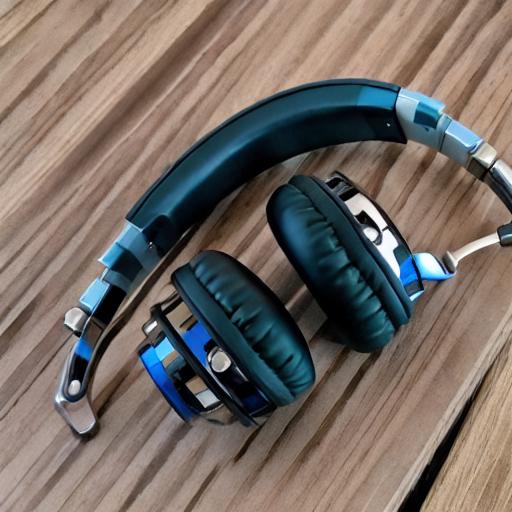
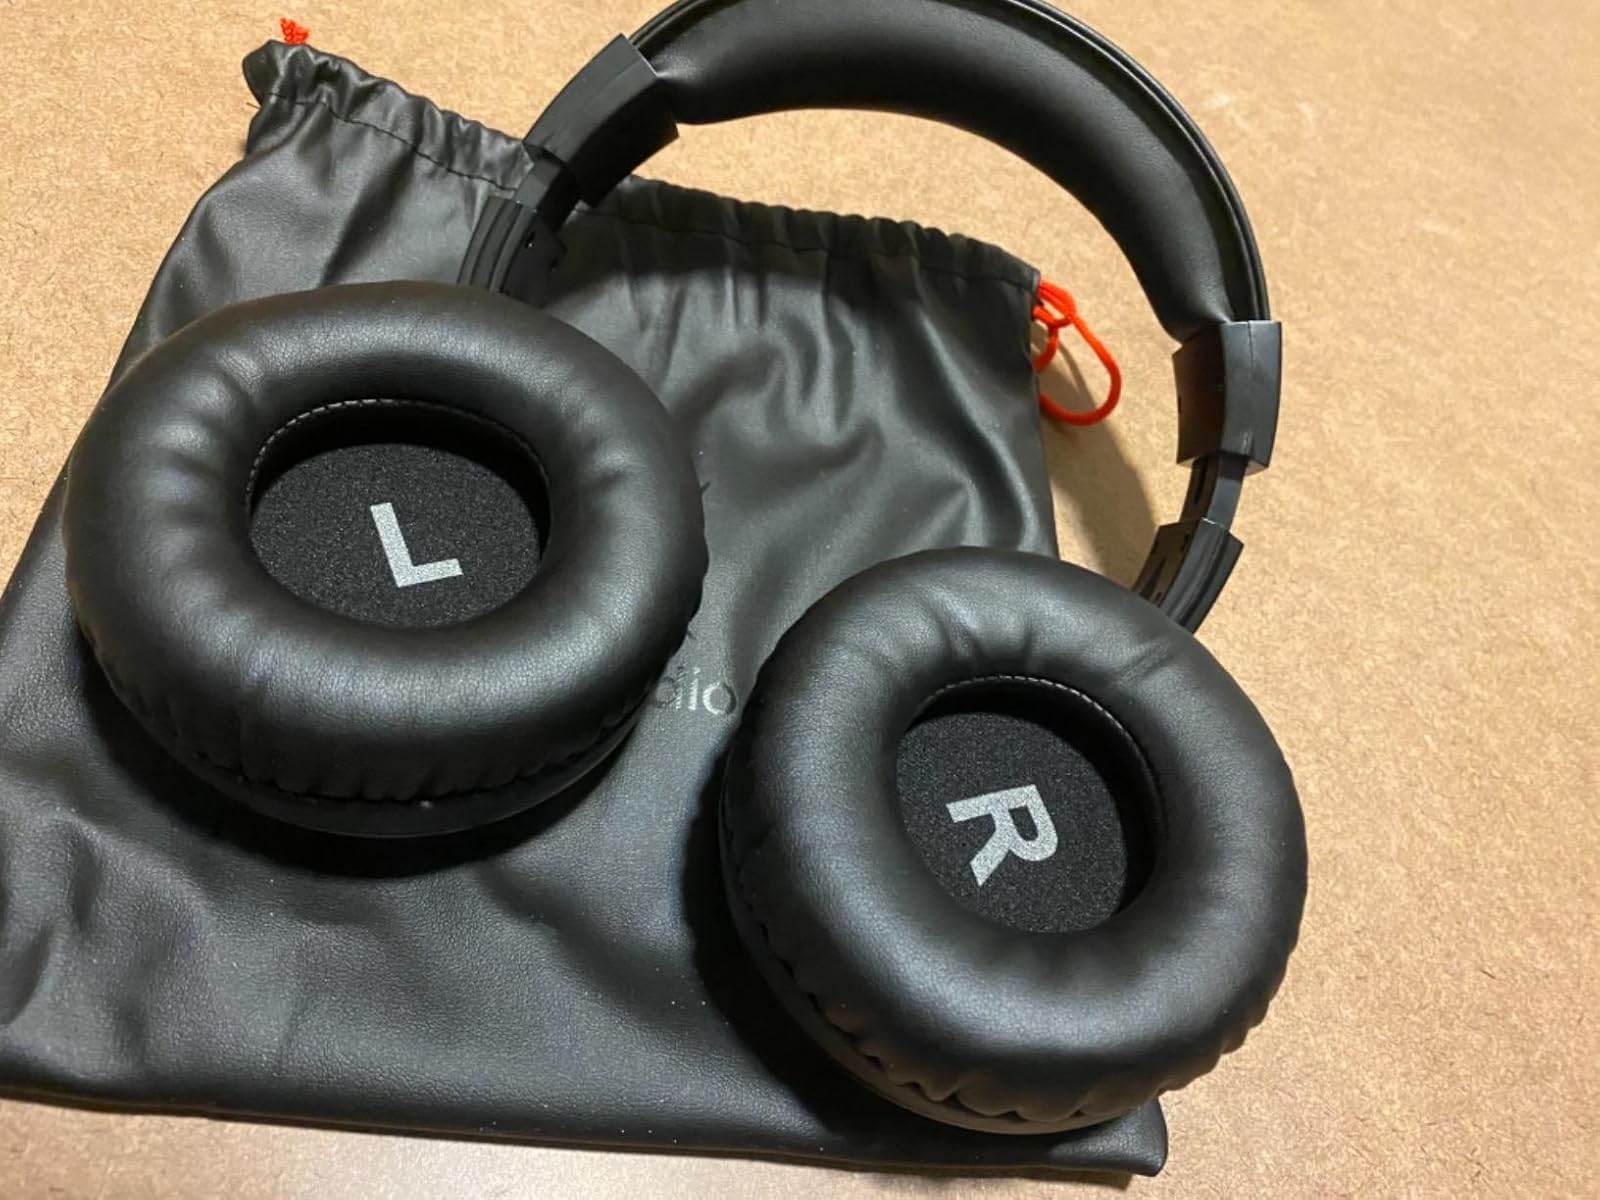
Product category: headphones
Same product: no